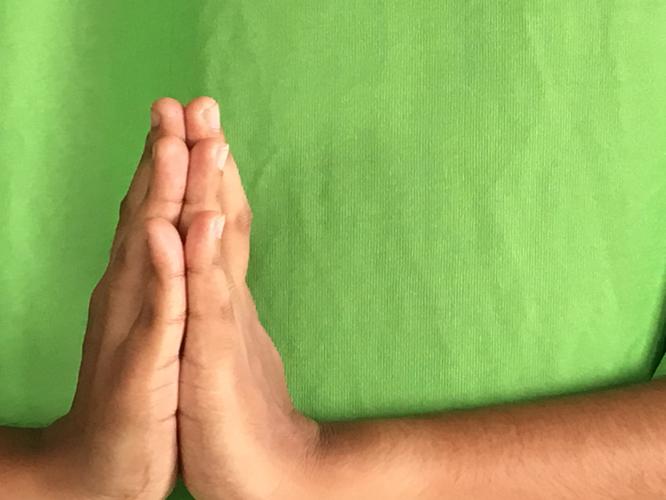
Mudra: Anjali
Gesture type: double_hand